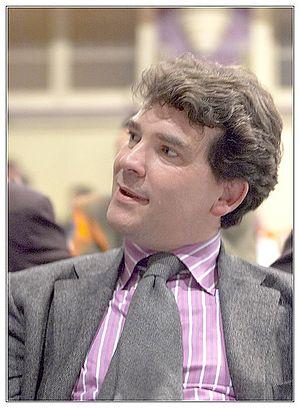
La décroissance est un concept à la fois politique, économique et social, né dans les années 1970 et selon lequel la croissance économique apporte plus de nuisances que de bienfaits à l'humanité.
Arnaud Montebourg, né le 30 octobre 1962 à Clamecy, est un avocat, entrepreneur et homme politique français.
Le premier gouvernement Jean-Marc Ayrault est le trente-cinquième gouvernement de la Cinquième République française. Le Premier ministre est nommé par un décret du président de la République en date du 15 mai 2012.